Directory for Public Worship

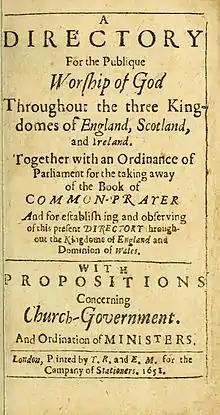
Title page of Directory for Public Worship

The Directory for Public Worship (known in Scotland as the Westminster Directory) is a liturgical manual produced by the Westminster Assembly in 1644 to replace the "Book of Common Prayer". Approved by the Parliament of England (Long Parliament) in 1644 and the Parliament of Scotland in 1645, the "Directory" is part of the Westminster Standards, together with the Westminster Confession of Faith, the Westminster Shorter Catechism, the Westminster Larger Catechism, and the Form of Church Government.